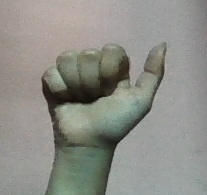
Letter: dhad